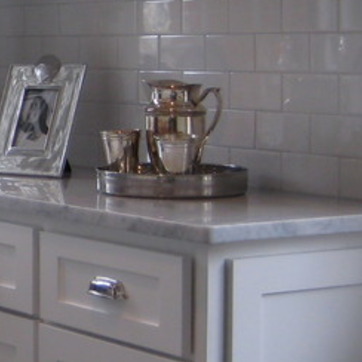
Material: metal